Alpes-Maritimes's 3rd constituency

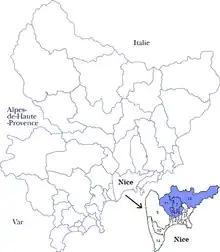
Alpes Maritimes in France

The 3rd constituency of the Alpes Maritimes is a French legislative constituency in the Alpes Maritimes "département". It goes around the outskirts of the city of Nice, including the communities of Falicon, Saint-André-de-la-Roche, and La Trinité. At the last count, it had 109,573 inhabitants.